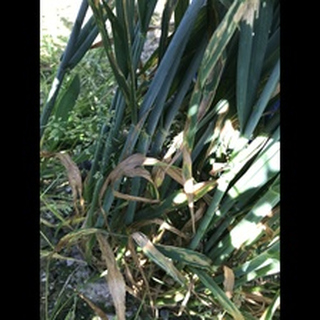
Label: wheat_septoria